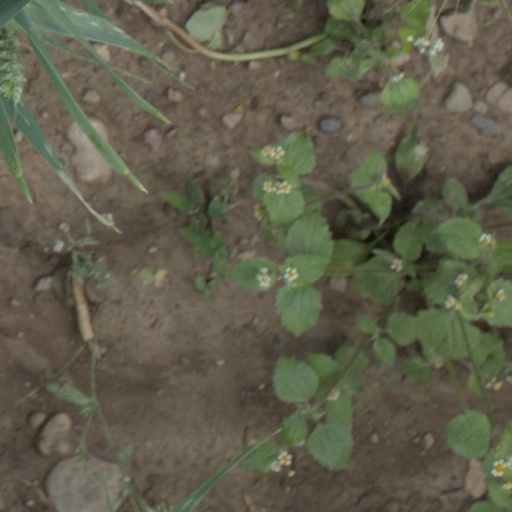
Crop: wheat